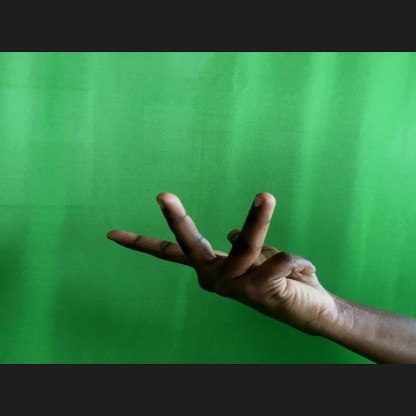
Mudra: Alapadmam